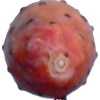
Label: cactus_fruit_red